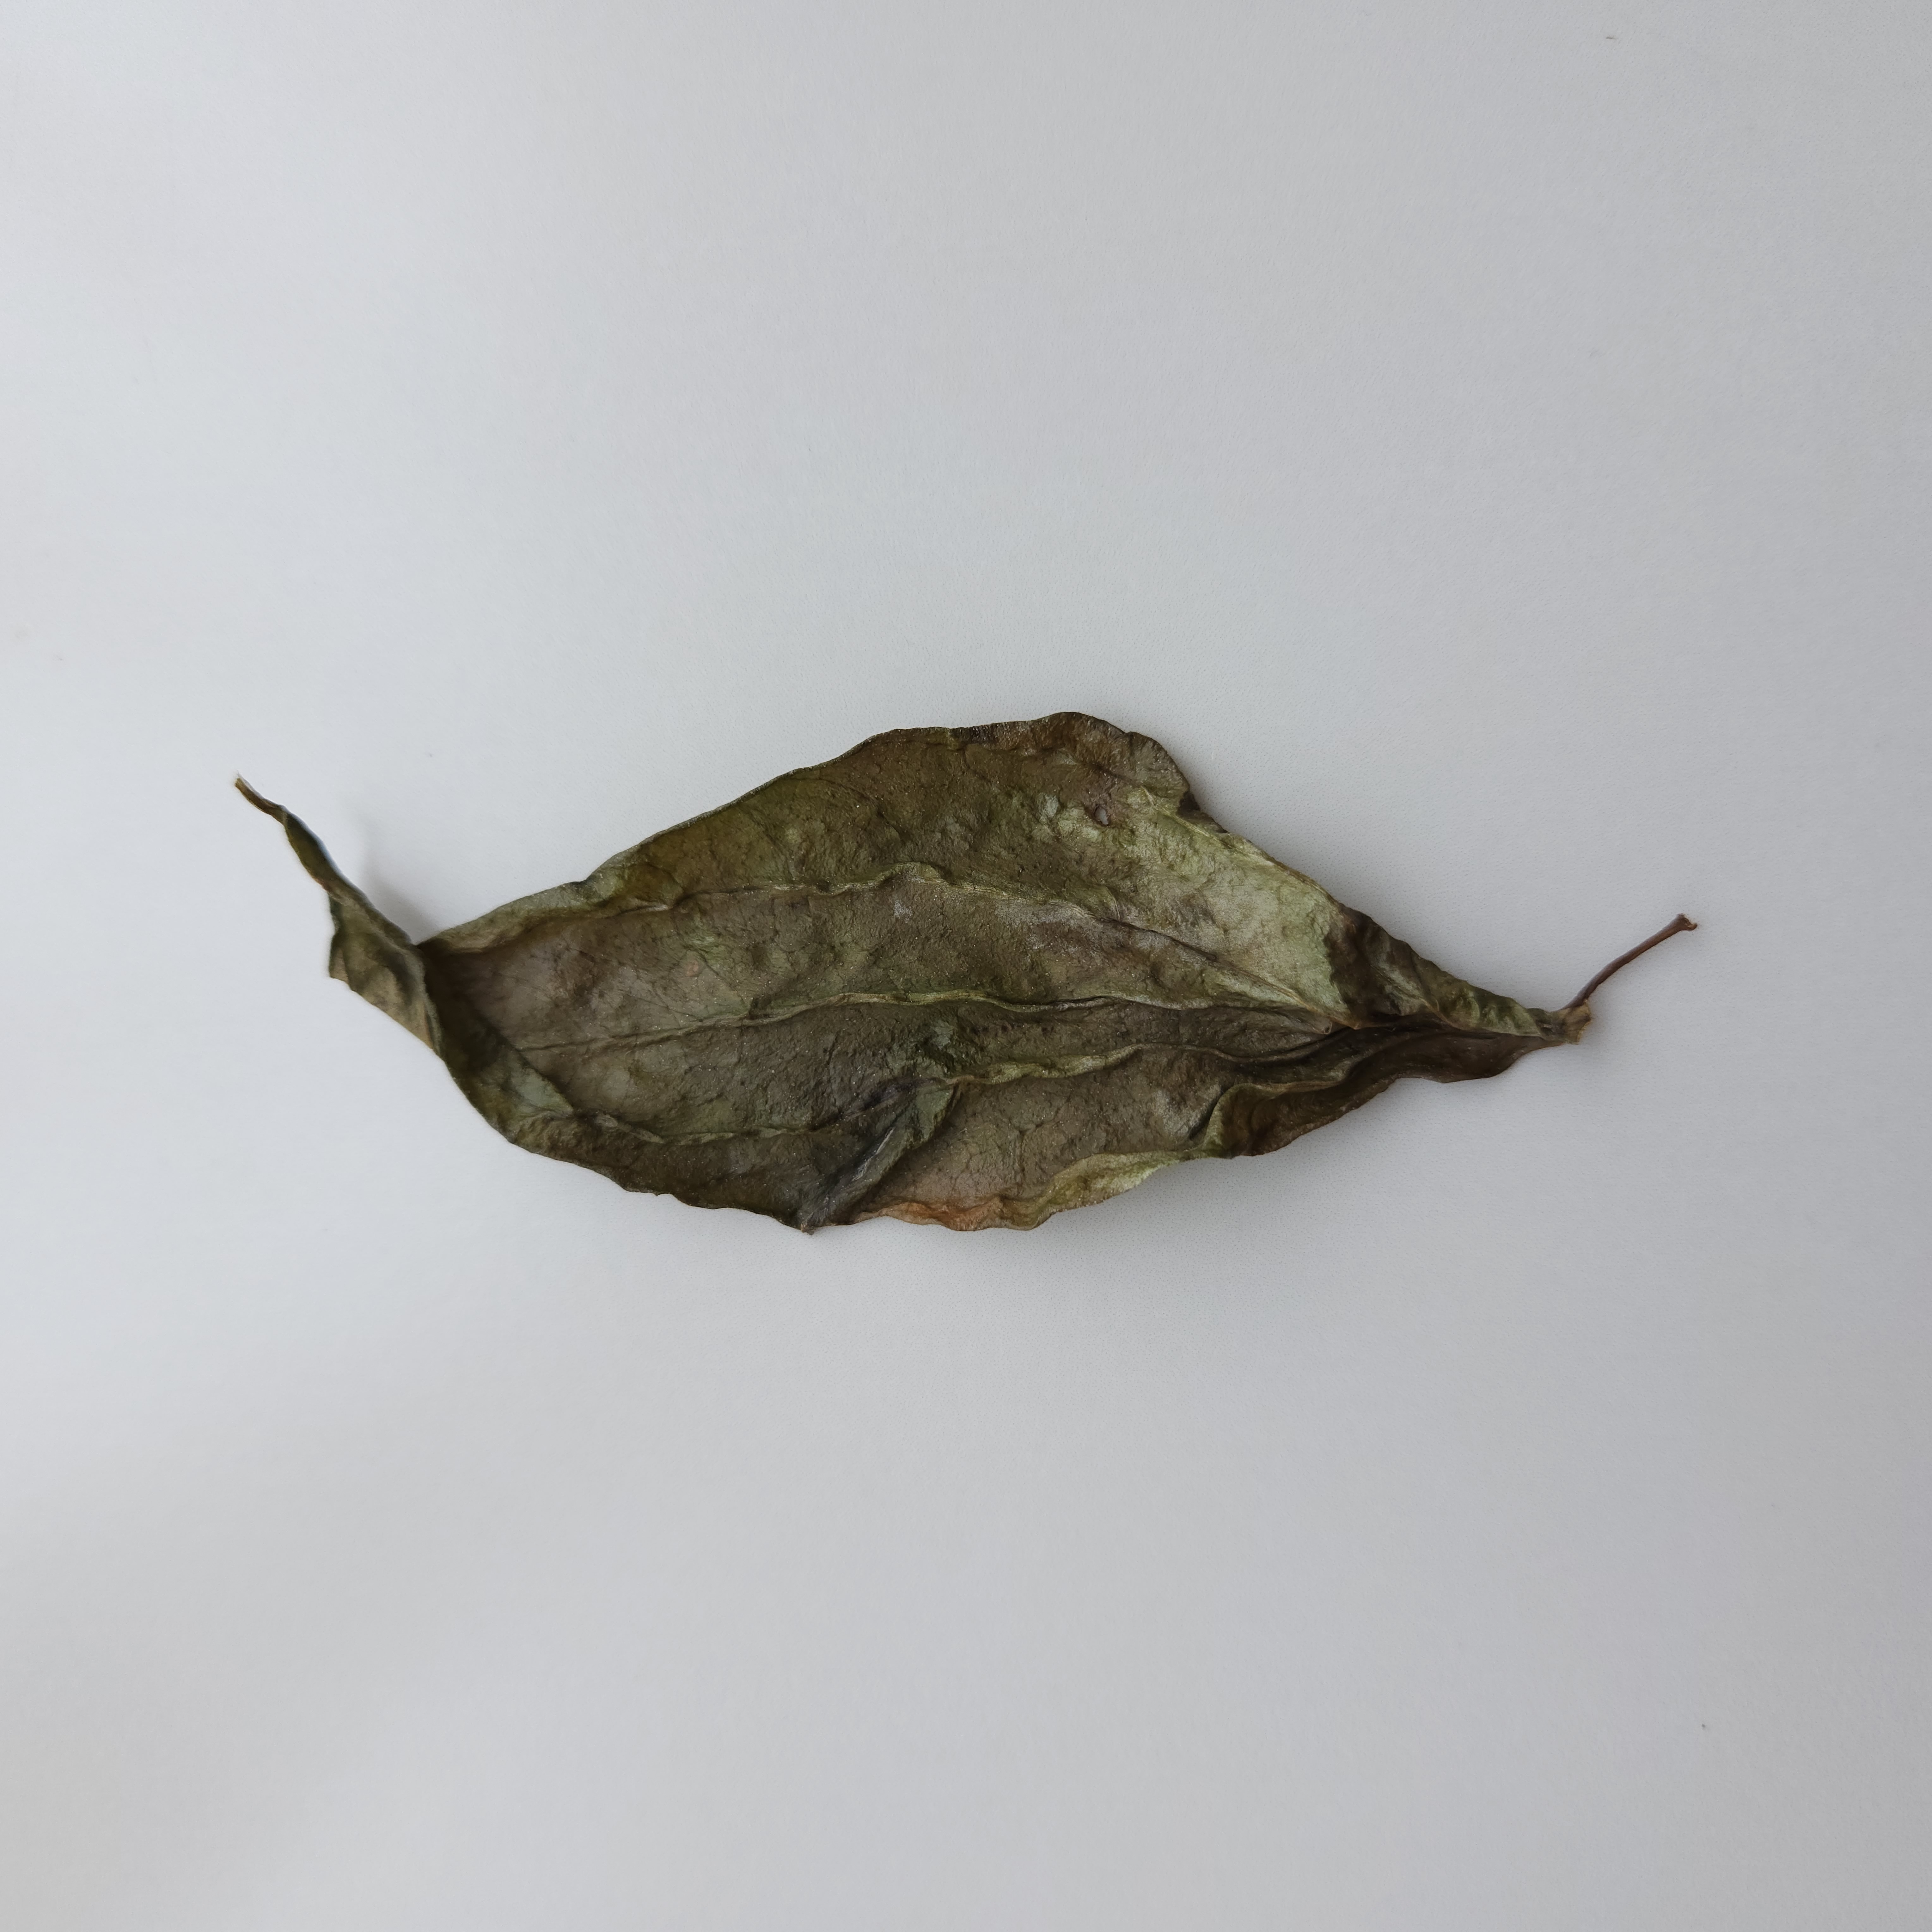
Label: Dried